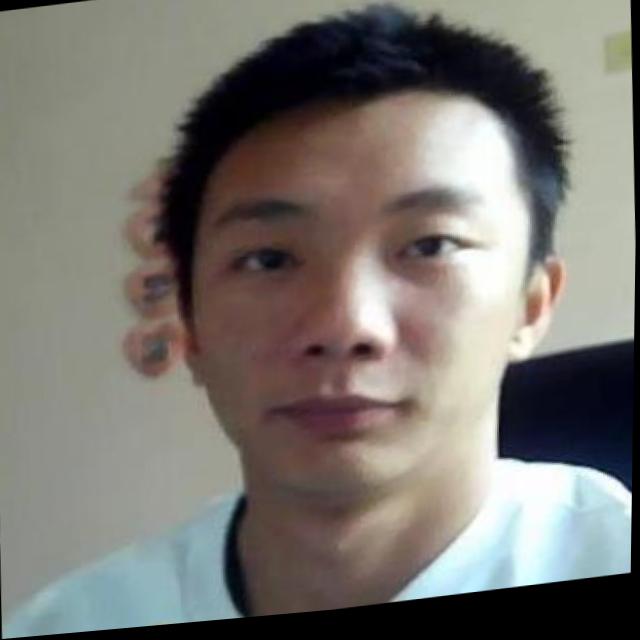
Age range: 21-44